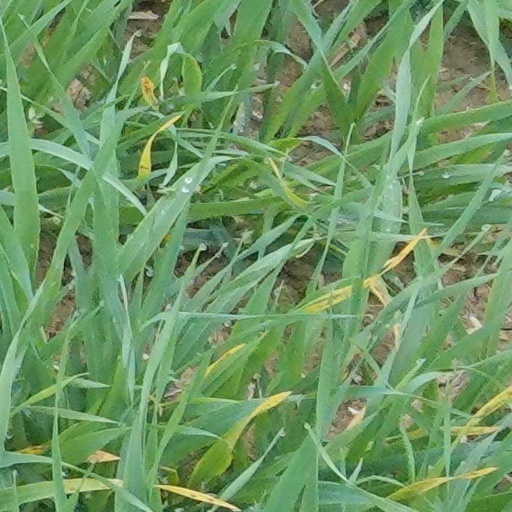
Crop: wheat